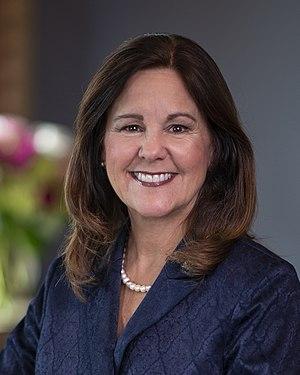
Karen Sue Pence, née Karen Sue Batten le 18 novembre 1958, est une enseignante américaine et l'épouse du vice-président des États-Unis Mike Pence. Elle est donc la Deuxième dame des États-Unis depuis le 20 janvier 2017.